Hideo Shima

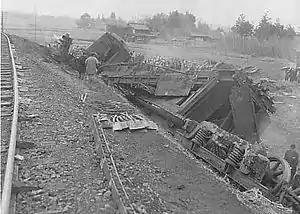
Hachikō Line derailment, 1947

Hideo Shima joined the Ministry of Railways (Japanese Government Railways) in 1925, where, as a rolling-stock engineer, he designed steam locomotives. Using new techniques to balance the driving wheels and new valve gear designs, he helped design Japan's first 3-cylinder locomotive - the Class C53, which was based on the Class C52 imported from the United States.